Vayeshev

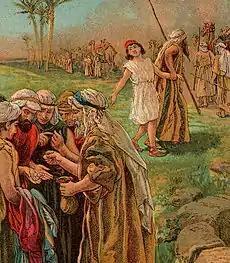
Joseph Sold by His Brothers (illustration from a Bible card published 1907 by the Providence Lithograph Company)

Rabbi Judah ben Ilai taught that Scripture speaks in praise of Judah. Rabbi Judah noted that on three occasions, Scripture records that Judah spoke before his brethren, and they made him king over them (bowing to his authority): (1) in Genesis 37:26, which reports, "Judah said to his brethren: ‘What profit is it if we slay our brother'"; (2) in Genesis 44:14, which reports, "Judah and his brethren came to Joseph's house"; and (3) in Genesis 44:18, which reports, "Then Judah came near" to Joseph to argue for Benjamin.